Geography of the Philippines

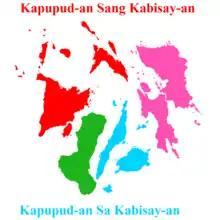
Visayan group of islands: Western Visayas (red), Negros Island (green), Central Visayas (light blue), and Eastern Visayas (pink).

Panay is the third largest island in the Philippines, behind Mindanao and Luzon. Negros is home to the Canlaon Volcano, one of the active volcanoes in the Philippines. Cebu is a long and narrow island and is the 126th largest island in the world. Other islands nearby include: Guimaras to the south, Negros to the southeast, Bantayan Island and the Romblon island group to the north and Boracay nearby to the northeast.